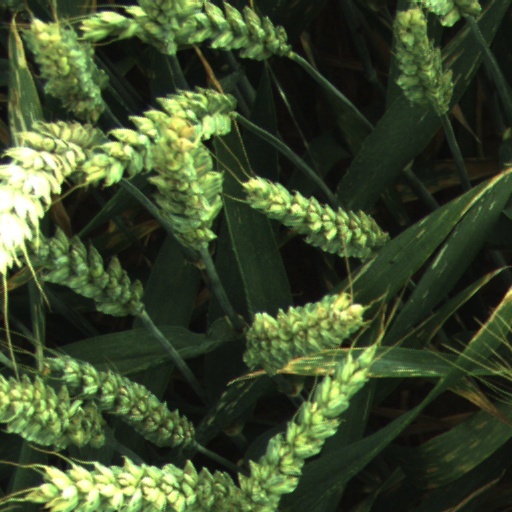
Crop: wheat